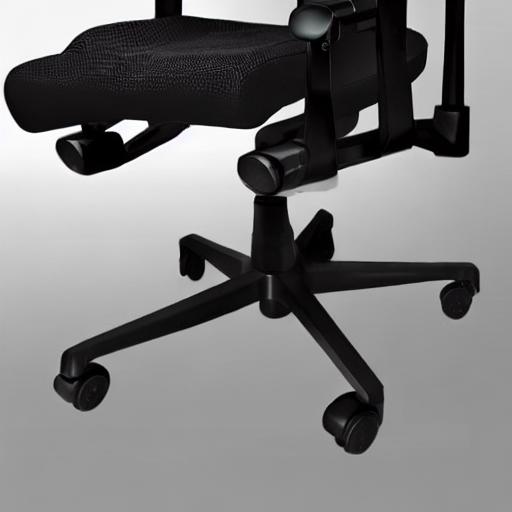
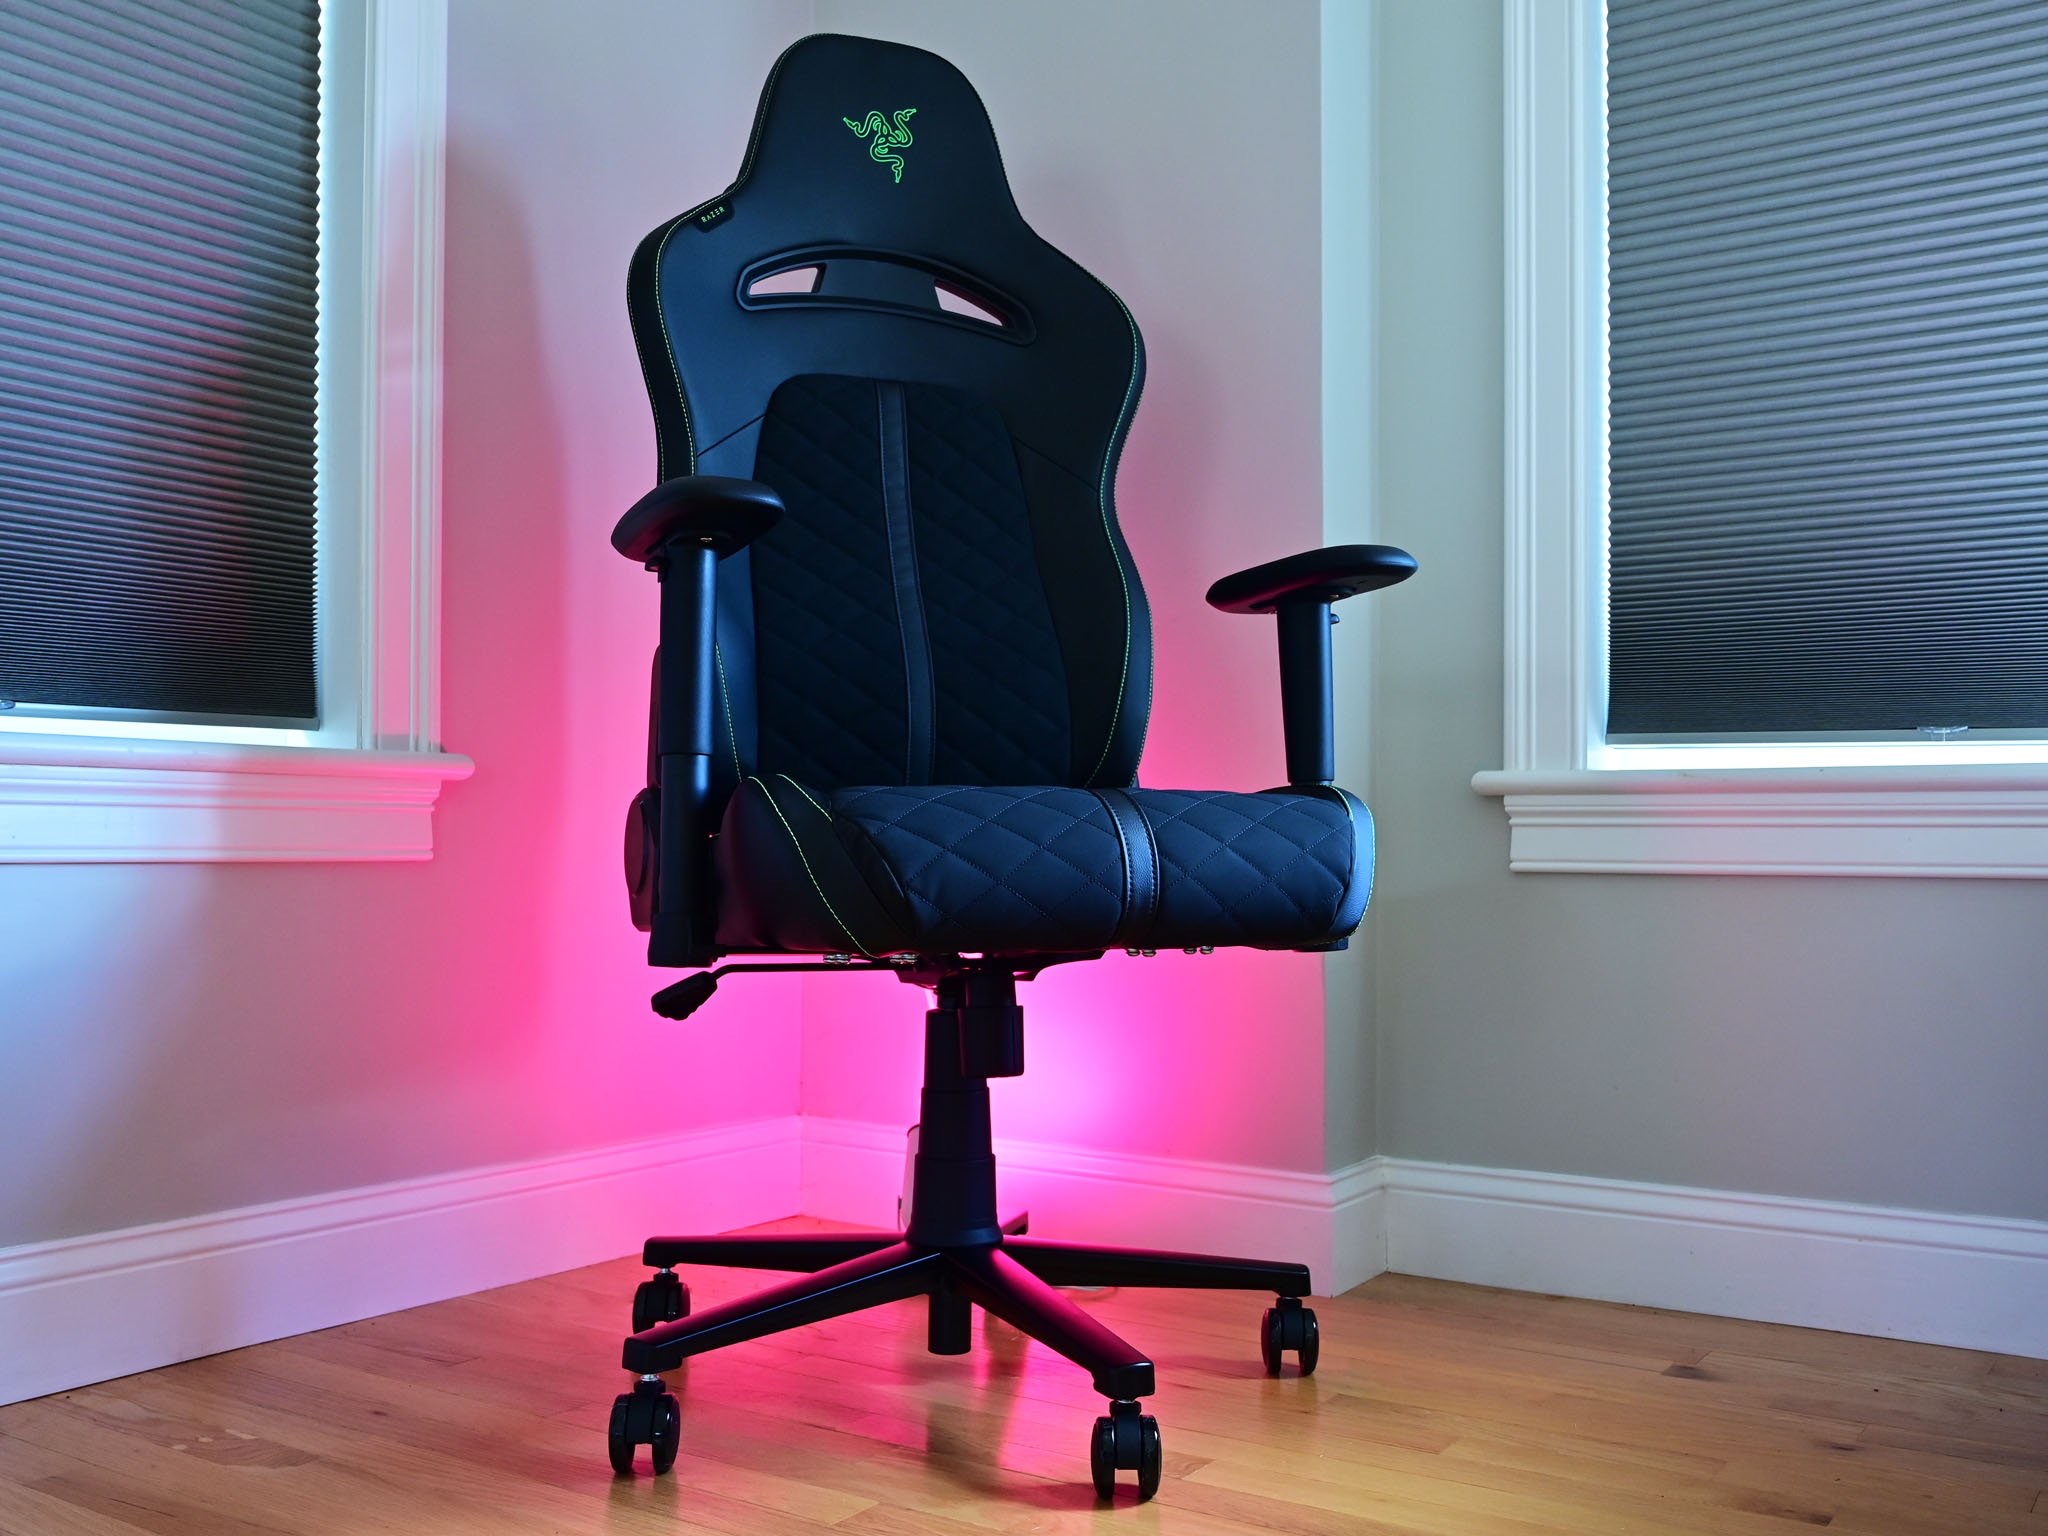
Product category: items_chair
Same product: no